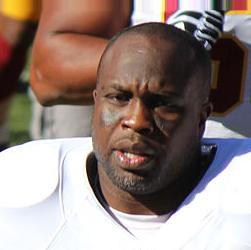
Age: 37